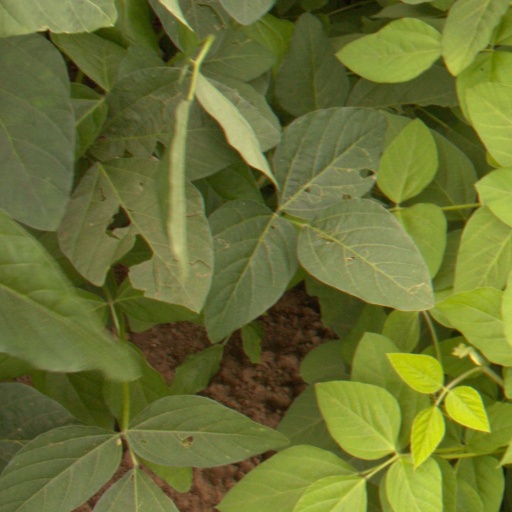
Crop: soybean